Culture of Northern Cyprus

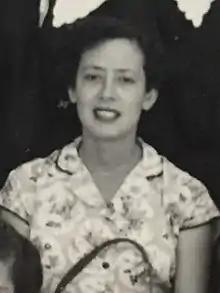
Kamran Aziz, pictured here in 1954, was a leading Turkish Cypriot composer

Turkish Cypriot folk music consists of a rich variety of local tunes, influenced by the mainland Turkish music to a limited extent. Historically, it was shaped around the tradition of weddings, the primary social gatherings at the time. Violin, goblet drum, known locally as "darbuka", zurna and other drums were heavily used in these gatherings, and a large number of traditional songs developed based on this legacy. Many traditional songs are shared with the Greek Cypriot community. The songs were not only used for entertainment at weddings, but also at other special occasions such as bayrams, circumcision ceremonies and wrestling matches, when a band, called "ince saz" ("shrill ensemble") consisting of a darbuka player, violinist, tambourine and cymbals players would be assembled. The name was given with reference to the shrill and loud sounds of the instruments that could be heard from miles away, signalling entertainment. In the distant past, when the society was gender-segregated, blind violinists would be hired to come and play at women's quarters as men were not allowed to see them, these violinists frequented the Kumarcilar Han in Nicosia.